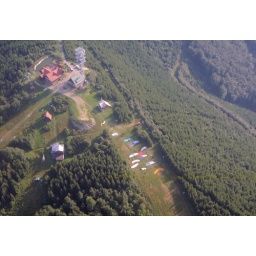
A beautiful hill for flying in the south of Czech Republic, near to the industrial town of Trinec.